David Denny

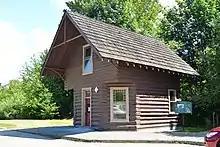
Denny's one-time real estate office, repeatedly moved and much restored, now sits at the north entrance to West Hylebos Wetlands Park, Federal Way, Washington.

In the early 1880s, Denny was one of Seattle's wealthiest citizens, his fortune estimated at US$3 million. His interests went well beyond his original land claim and Lake Union: he farmed in the Duwamish River valley and platted Seattle neighborhoods, including the Ravenna Park area. In 1890, he moved his family from an already large home at Dexter and Republican Streets to a mansion at the foot of Queen Anne Hill, and the next year he founded the Rainier Power and Railway Company, providing the first streetcar service from Downtown to the University District. The streetcar line ran from 3rd Avenue and Yesler Way in today's Pioneer Square neighborhood downtown to NE 55 Street and 22nd Avenue NE (northeast of the University), and included the purpose-built Latona Bridge, dedicated July 1, 1891, replaced in 1919 by the present day University Bridge.